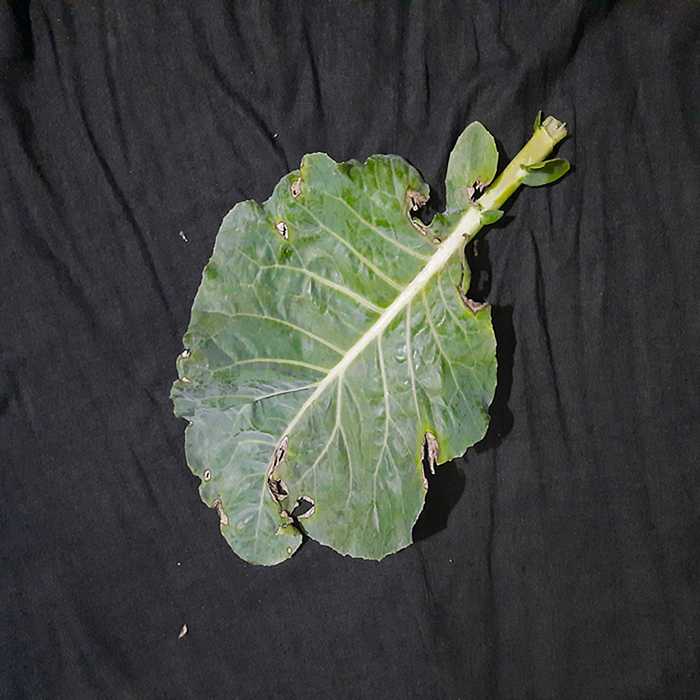
Plant: Cauliflower
Label: Downy mildew